Strzelce Opolskie Town Hall

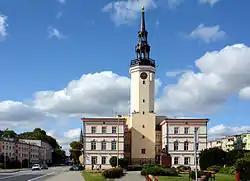
Strzelce Opolski Town Hall

Strzelce Opolskie Town Hall - a Neo-Gothic building built between 1844 and 1846, in the location of a former, destroyed by fires town hall. In 1911, the town hall was reconstructed, in 1945 partially destroyed, and subsequently restored in the 1960s. Currently, the town hall is the seat for the Strzelce Opolskie City Council.